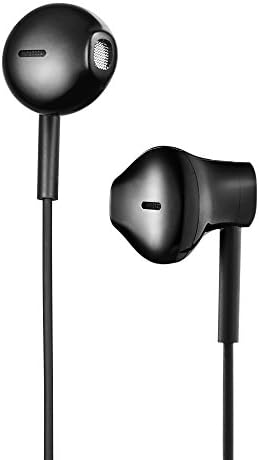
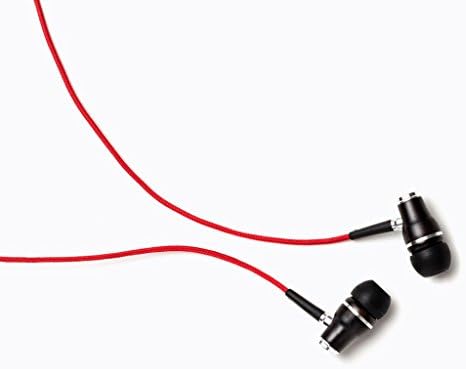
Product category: headphones
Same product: no